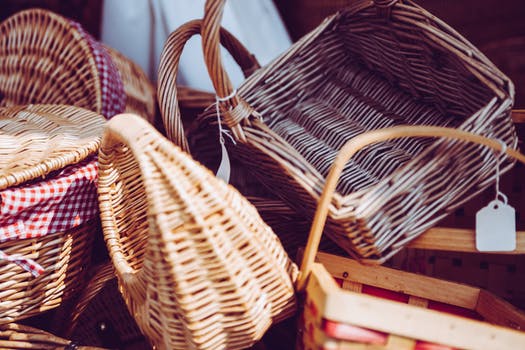
Label: No Watermark